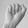
ASL letter: A